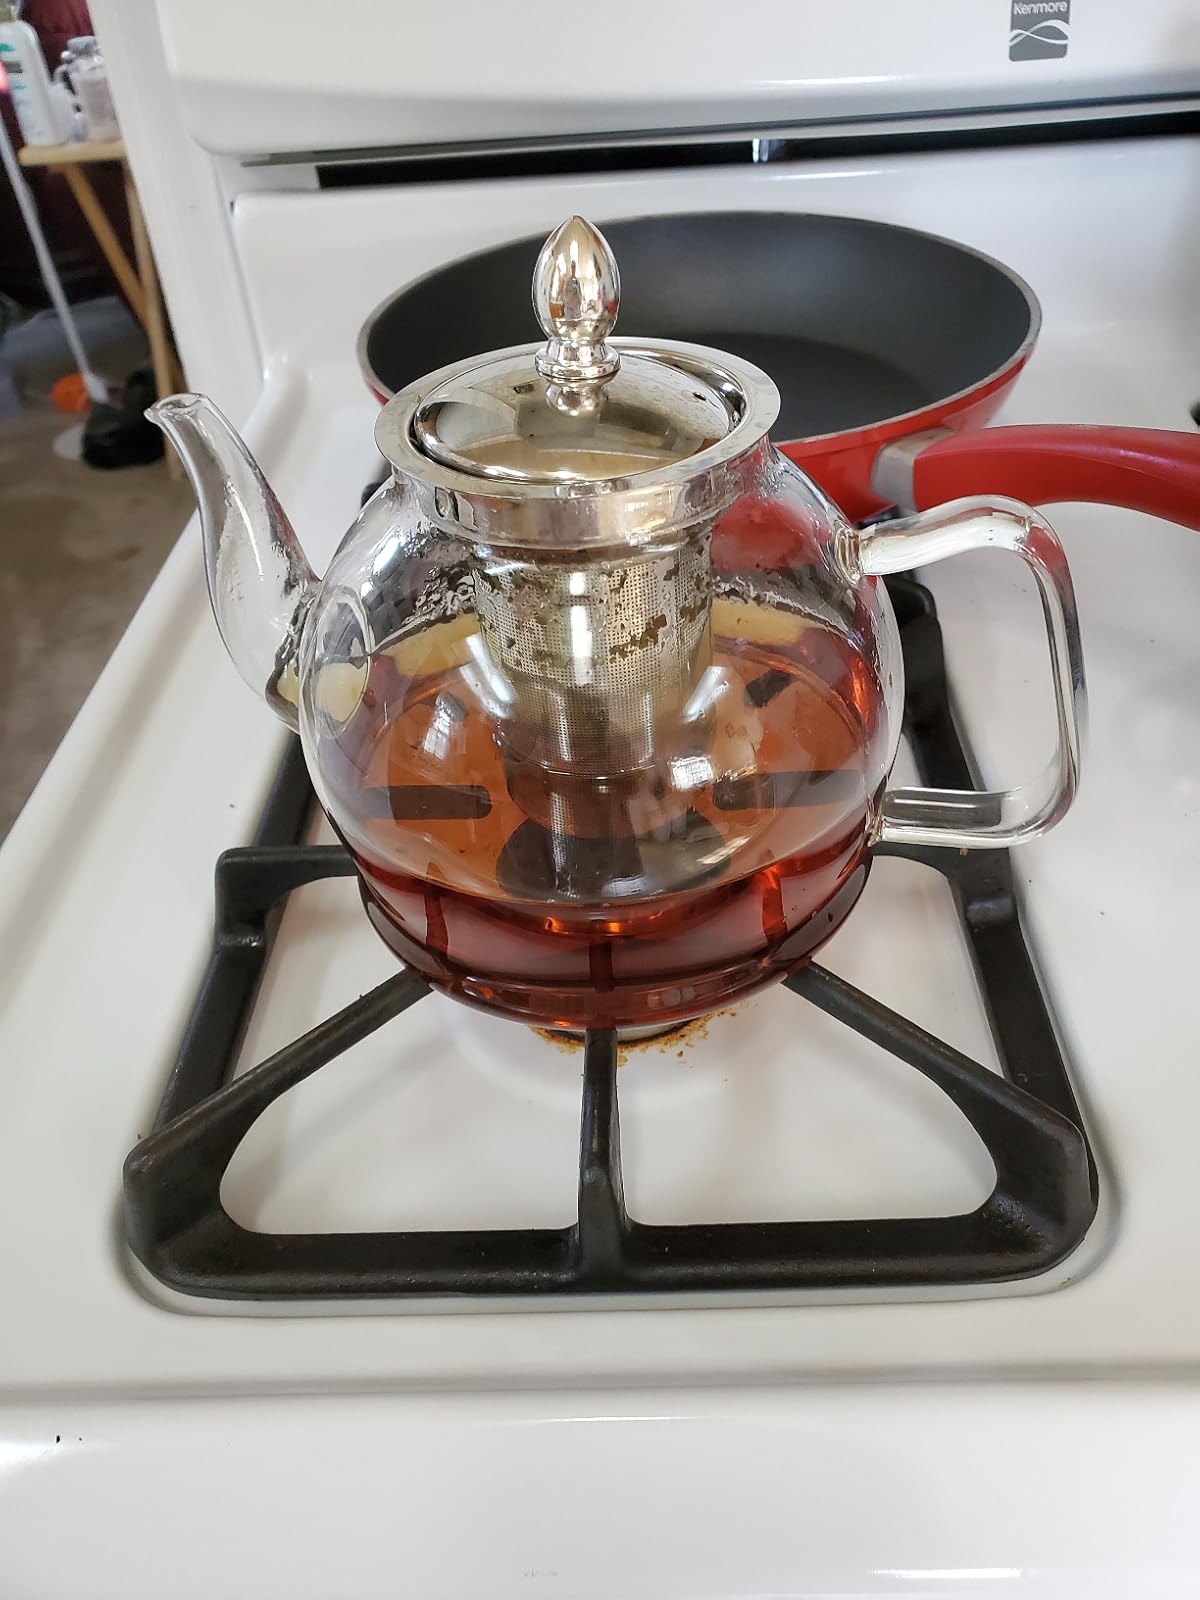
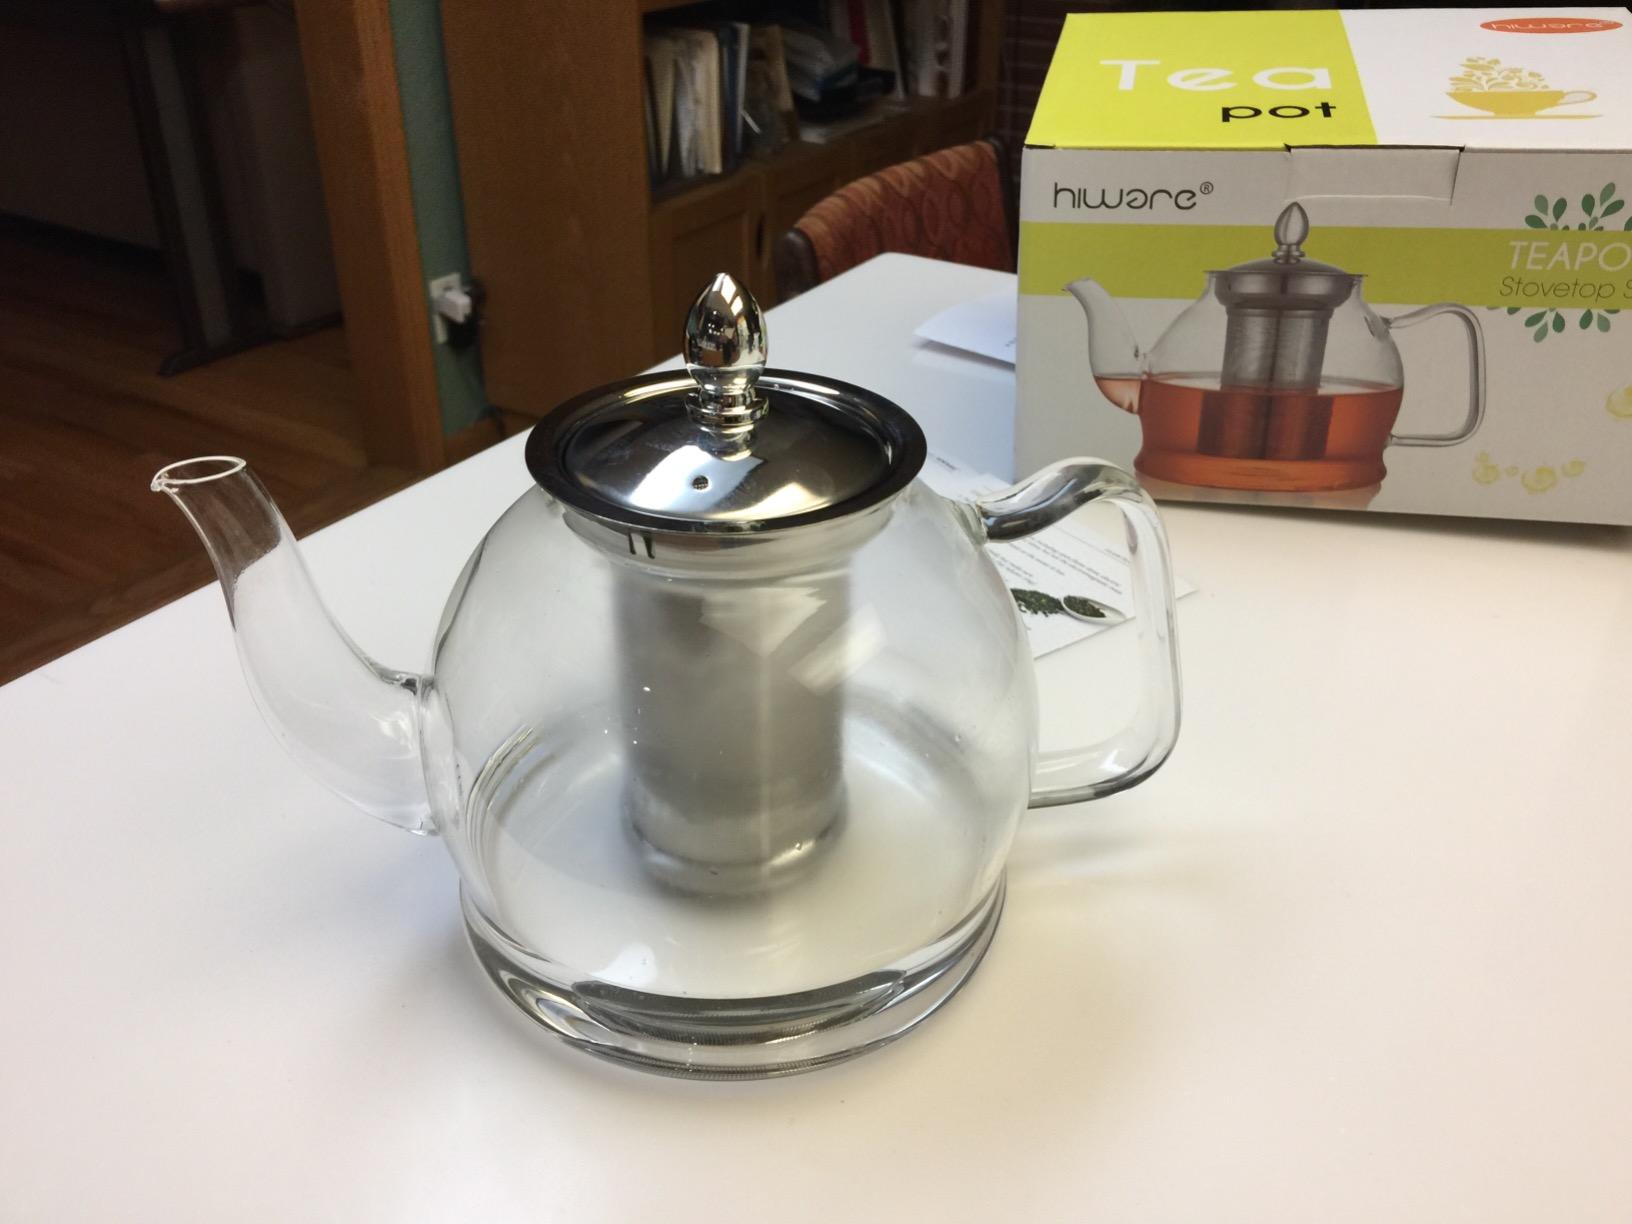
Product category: items_kettle
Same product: yes